11 BC

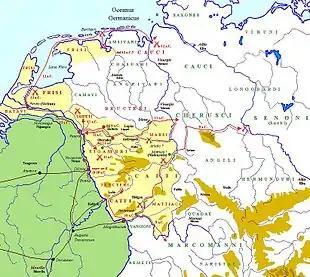
Drusus' battles with Germanic tribes (12–9 BC)

Year 11 BC was either a common year starting on Monday or Tuesday or a leap year starting on Sunday, Monday or Tuesday of the Julian calendar (the sources differ, see leap year error for further information) and a common year starting on Saturday of the Proleptic Julian calendar. At the time, it was known as the Year of the Consulship of Tubero and Maximus (or, less frequently, year 743 "Ab urbe condita"). The denomination 11 BC for this year has been used since the early medieval period, when the Anno Domini calendar era became the prevalent method in Europe for naming years.